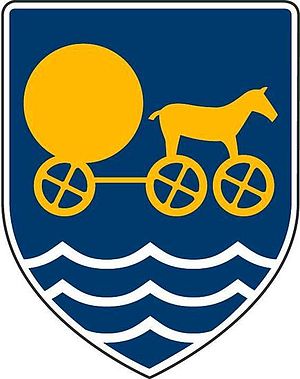
Odsherred Kommune
Kommunevåben
Odsherred Kommune er 1. januar 2014 mht. folketal den 71. af landets 98 nye kommuner efter kommunalreformen 1. januar 2007 og en af de 17 kommuner i Region Sjælland. Odsherred Kommune er dannet af de tre tidligere kommuner på halvøen Odsherred – Dragsholm Kommune, Nykøbing-Rørvig Kommune og Trundholm Kommune og halvøen er afgrænset af Sejerø Bugten mod vest, Kattegat mod nord og Isefjorden mod øst.